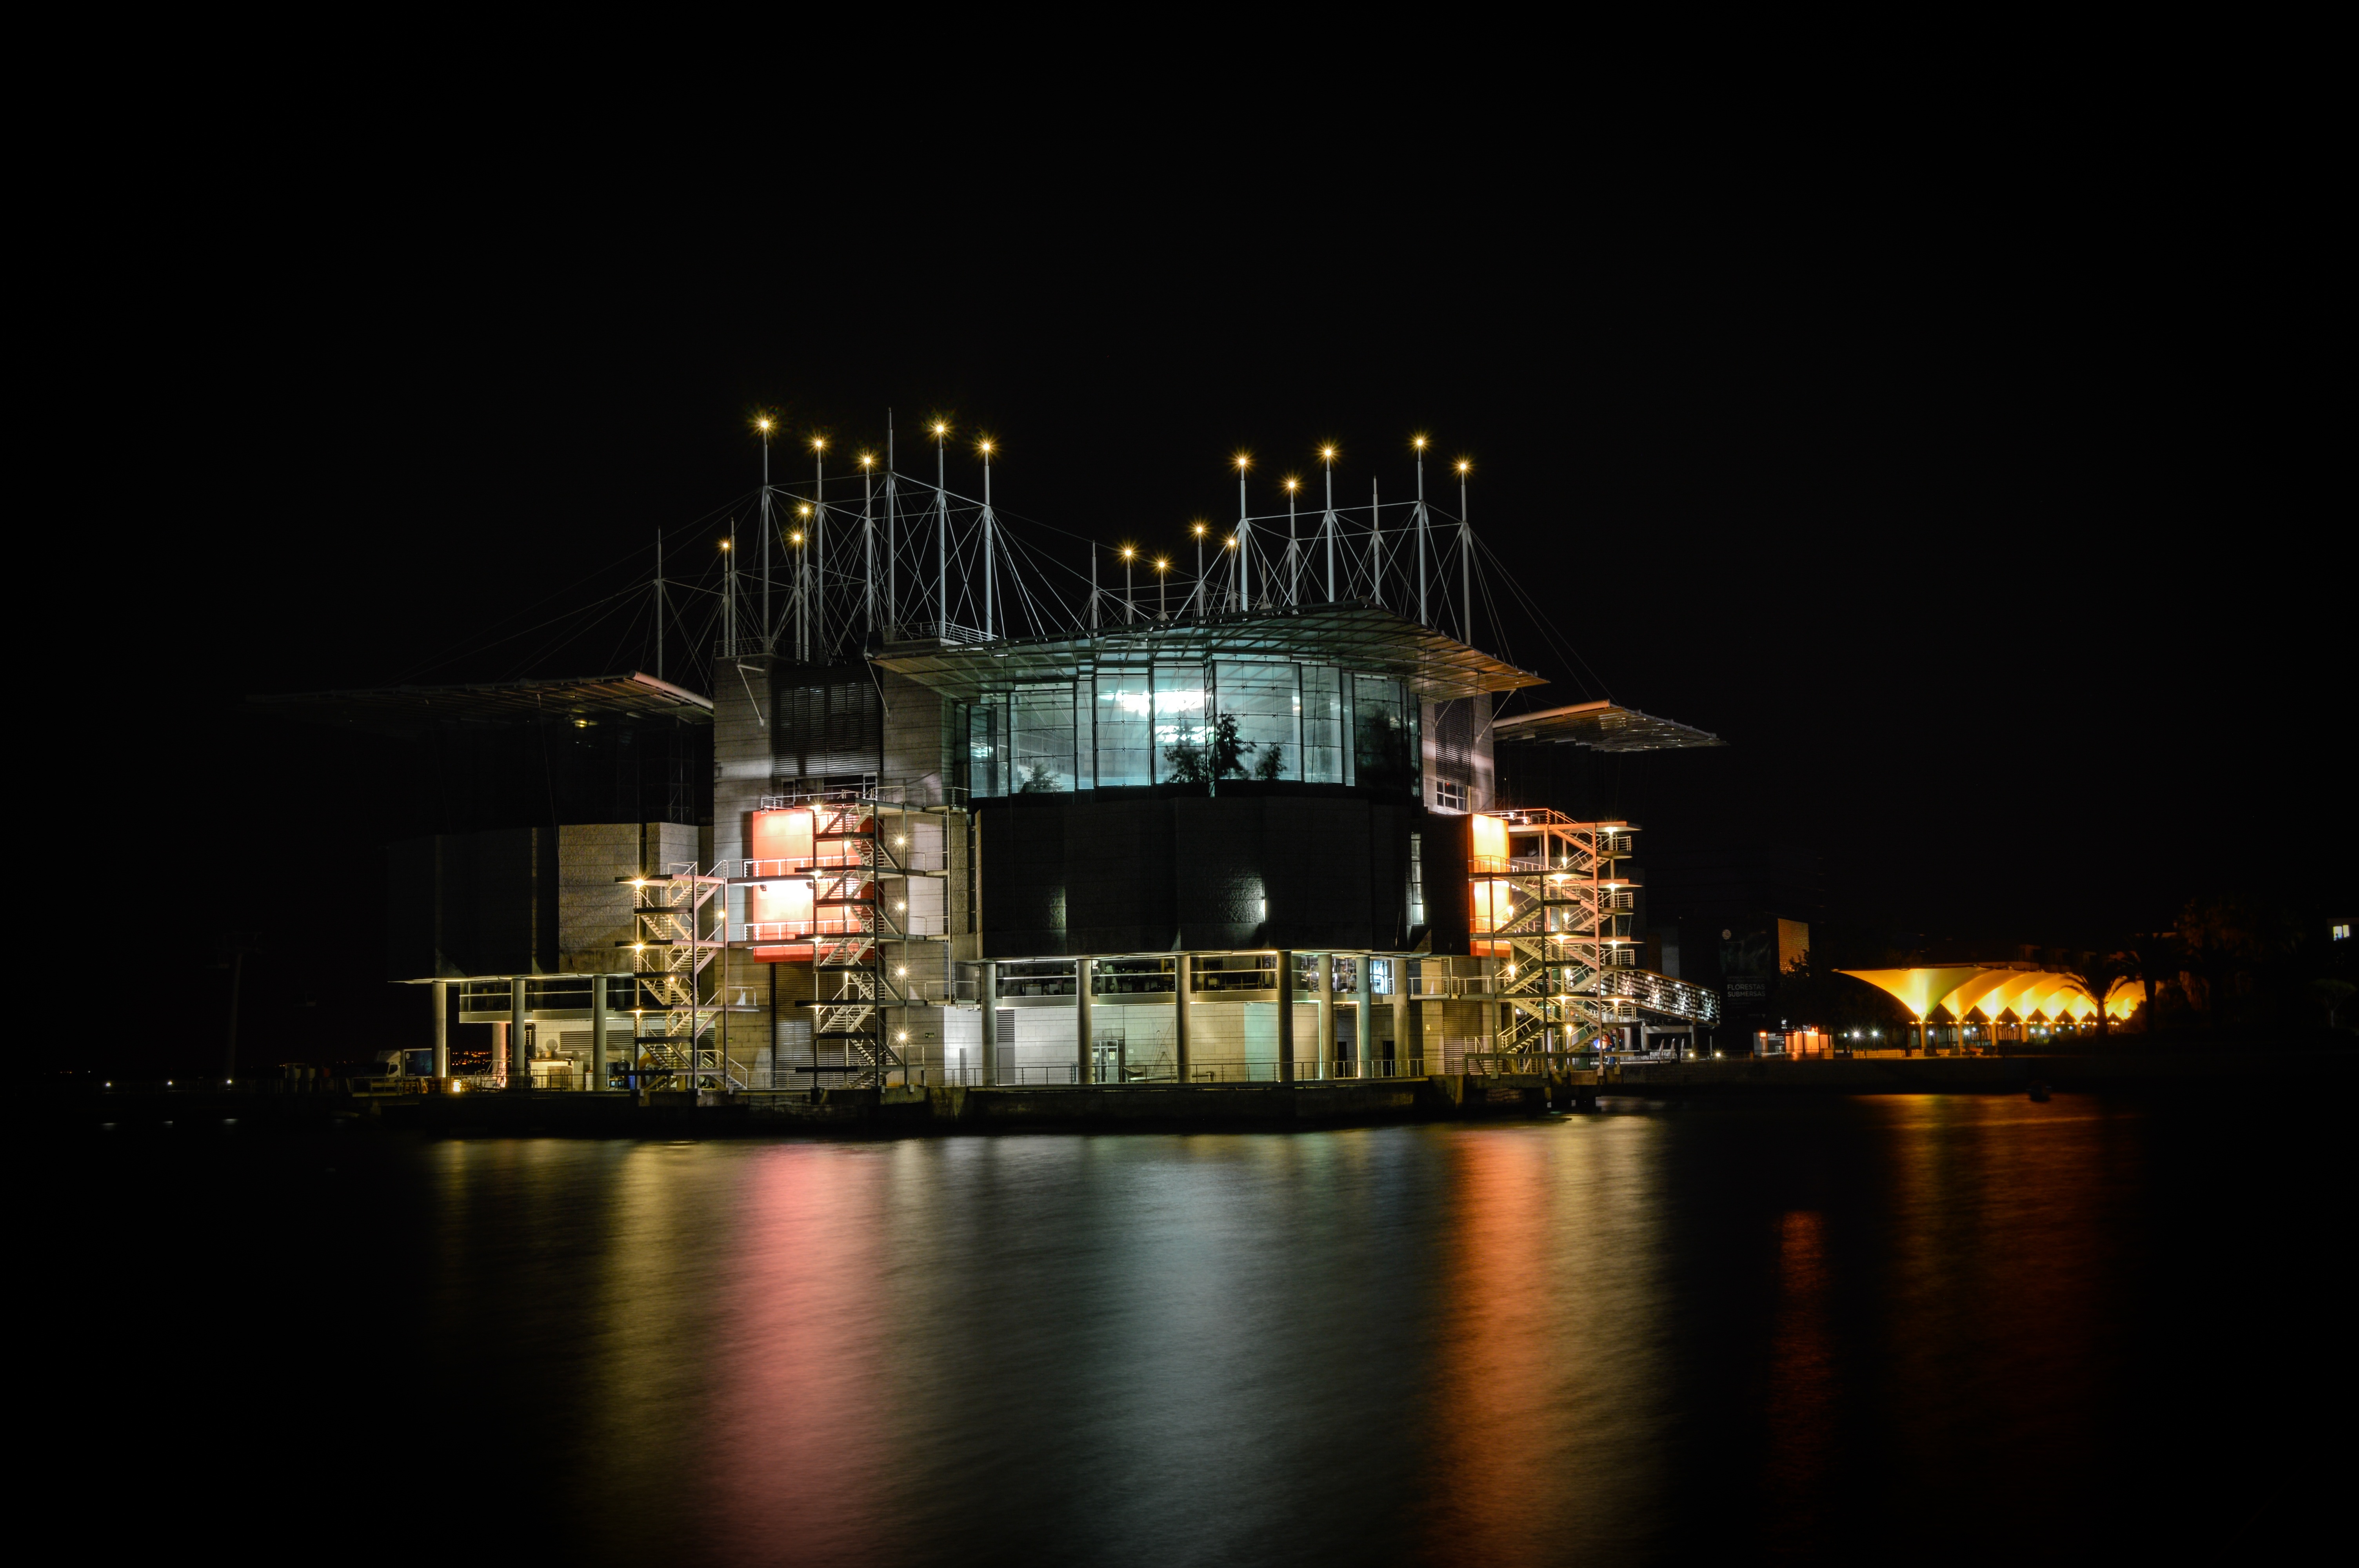
water, dock, light, architecture, skyline, night, cityscape, dusk, europe, evening, construction, reflection, vehicle, space, darkness, fish, encyclopedia, mirror, agua, portugal, european, naval, seaman, lisbon, oceanario, oceanarium, maritimo, portugues